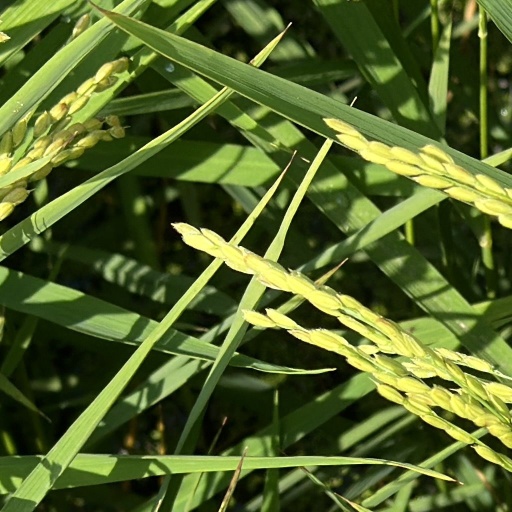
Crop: rice